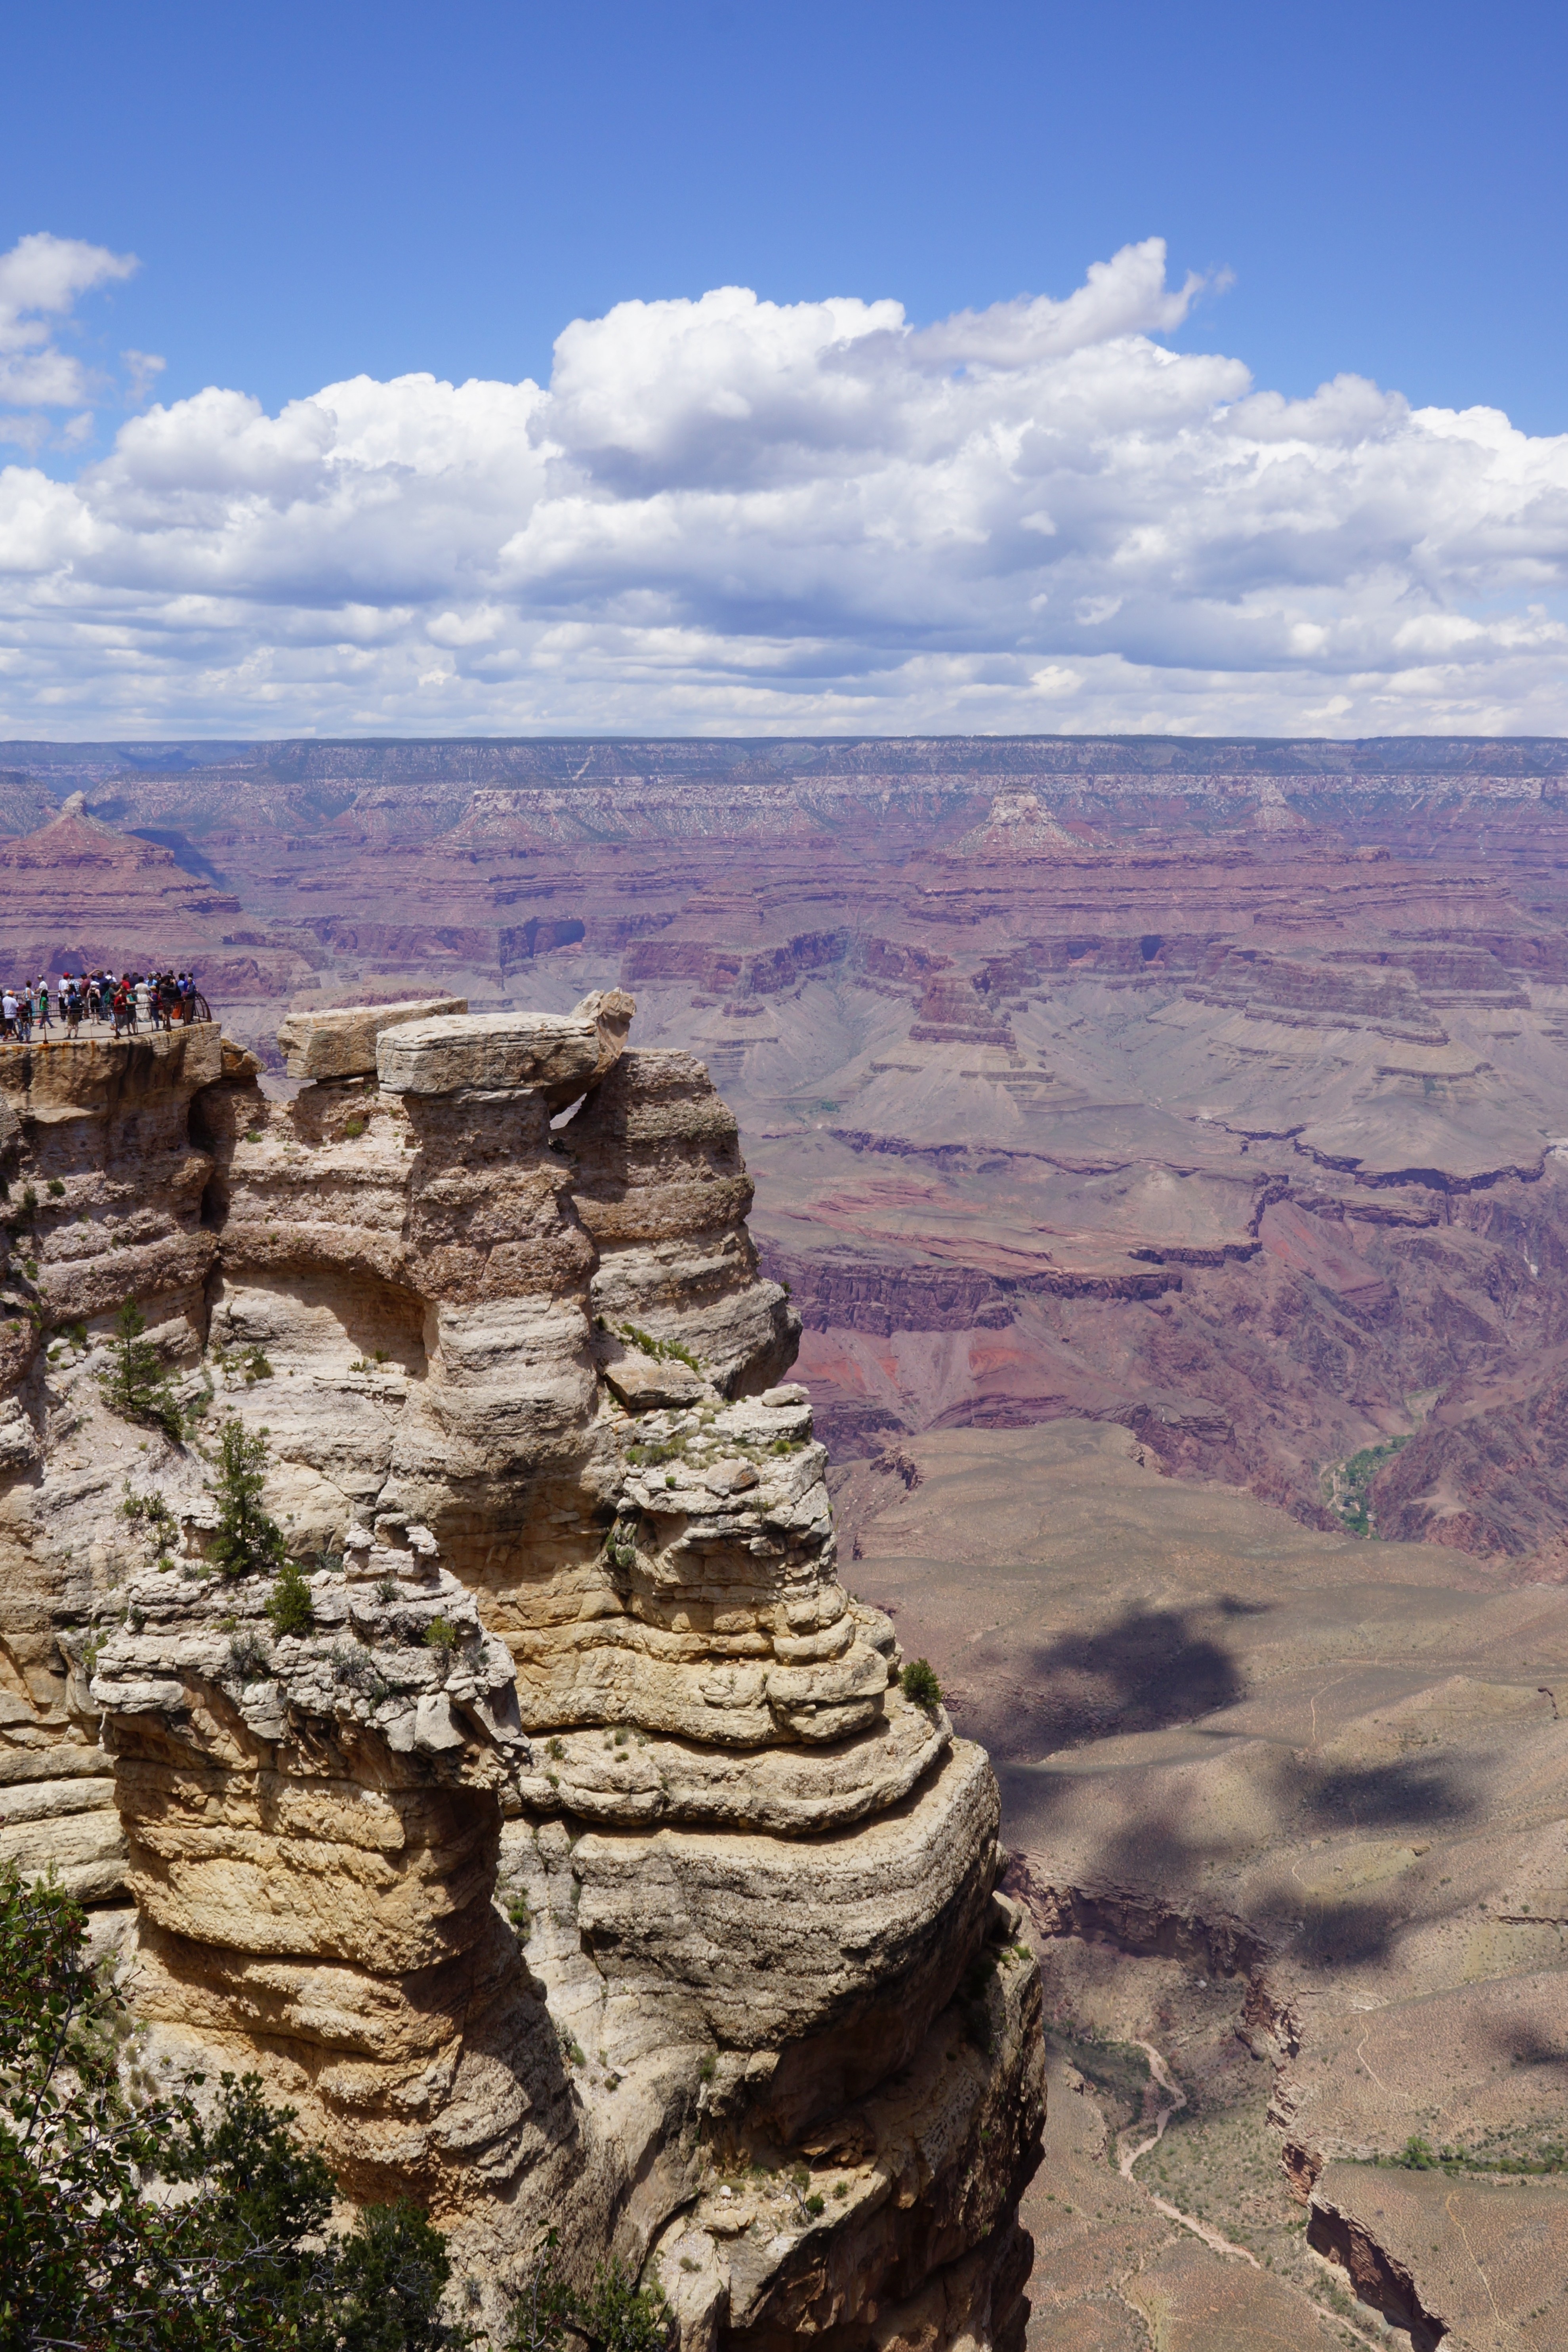
landscape, rock, wilderness, mountain, view, valley, formation, cliff, arch, usa, america, canyon, grand canyon, terrain, national park, arizona, stones, geology, mountains, badlands, deep, plateau, wadi, butte, landform, grand canyon national park, geographical feature